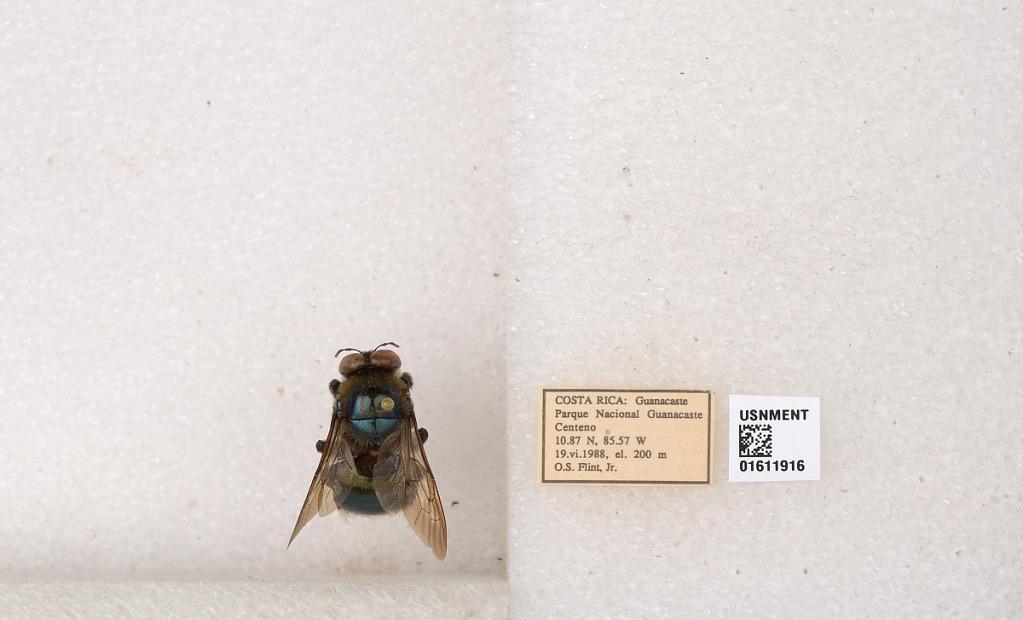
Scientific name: Xylocopa
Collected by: J. Chemsak
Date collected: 1988-6-19
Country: Costa Rica
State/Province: Guanacaste
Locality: Guanacaste Parque Nacional Guanacaste Centeno